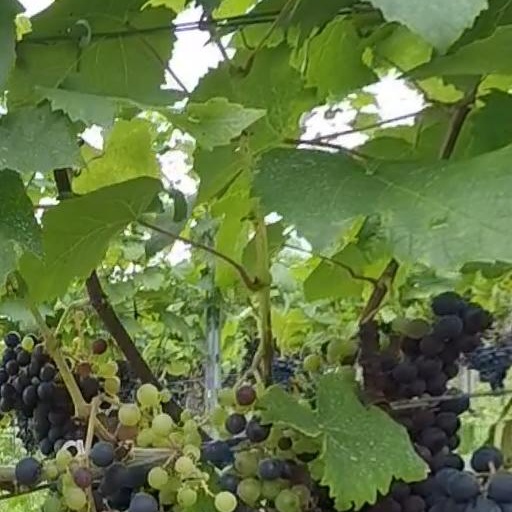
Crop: grape